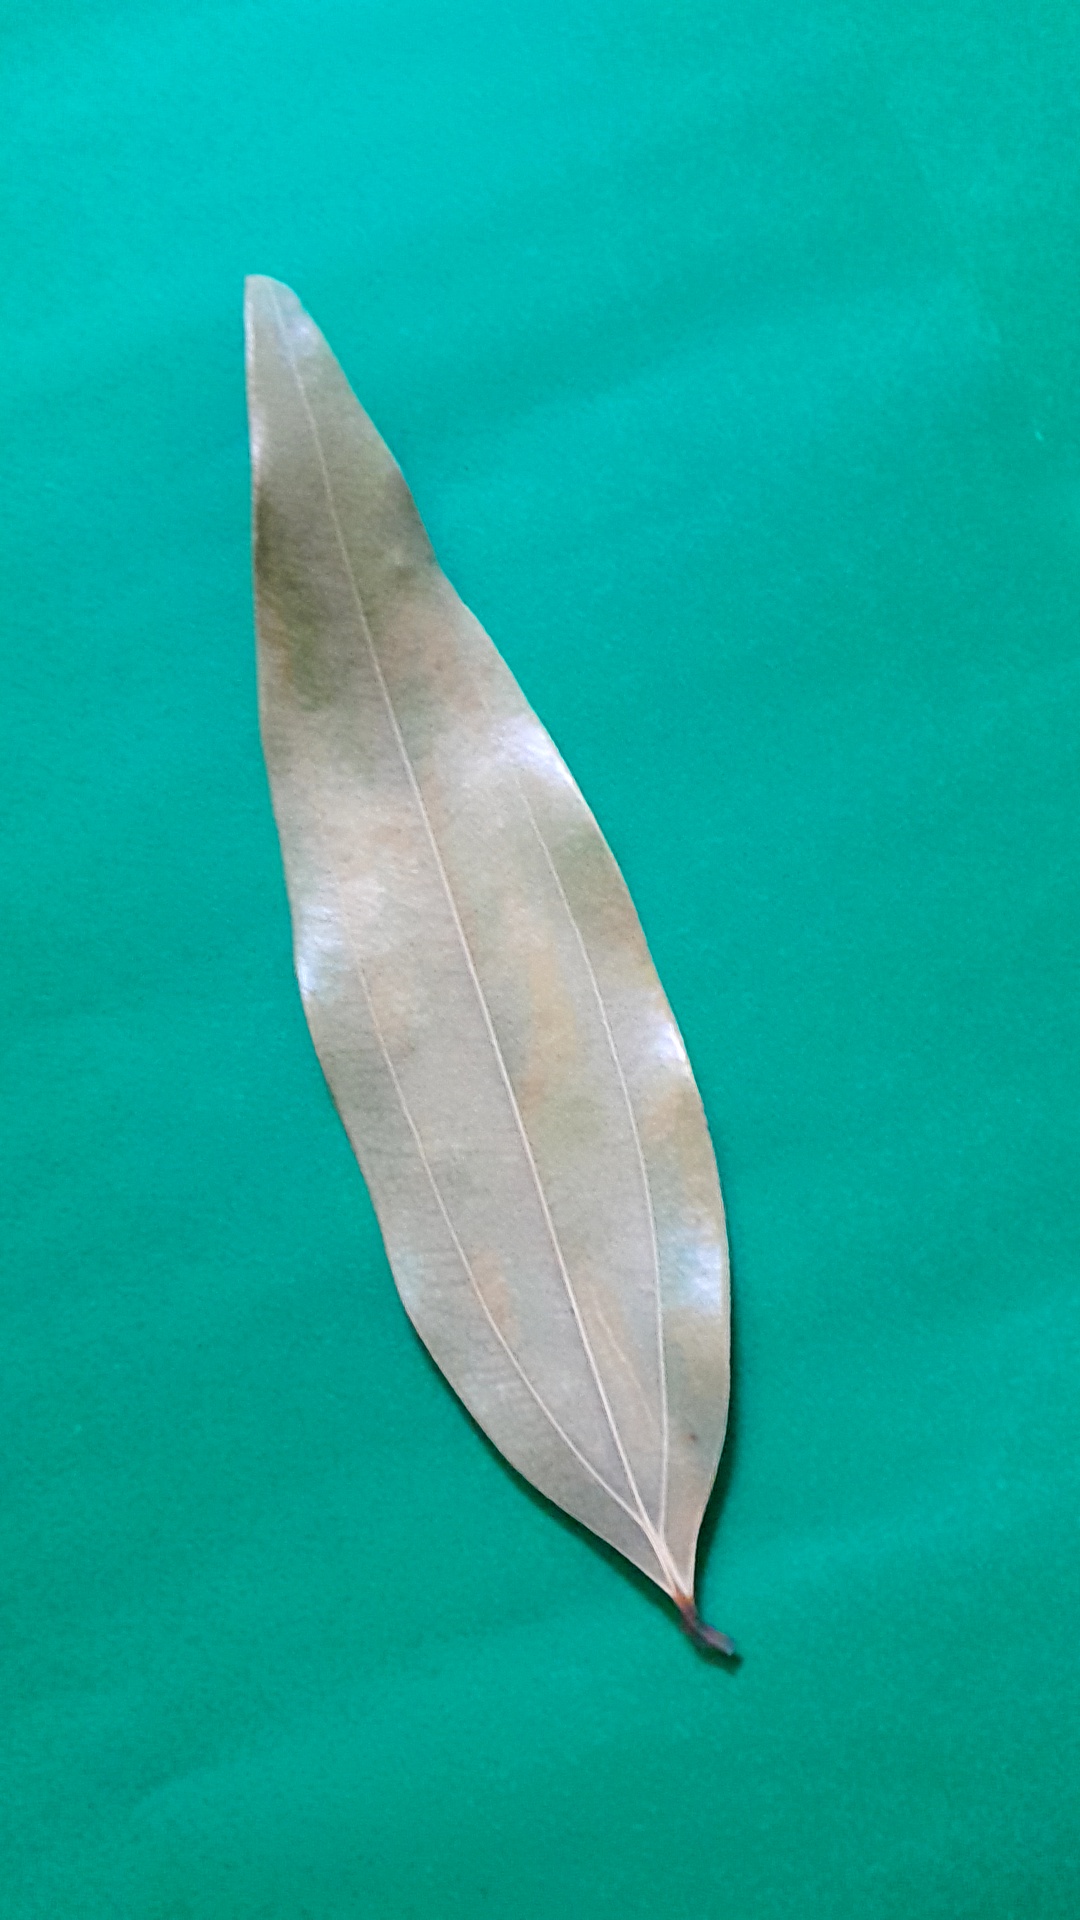
Label: Dry Leaf